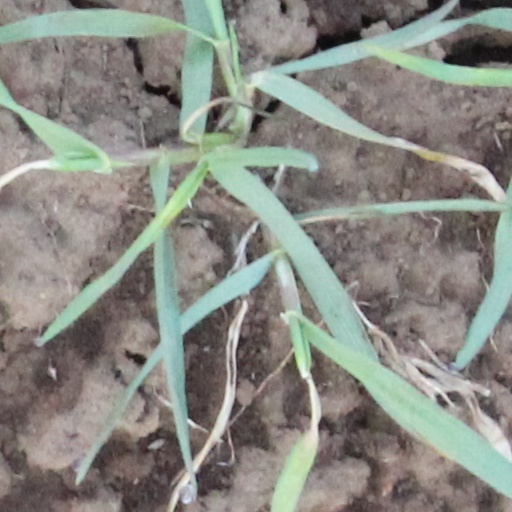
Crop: wheat